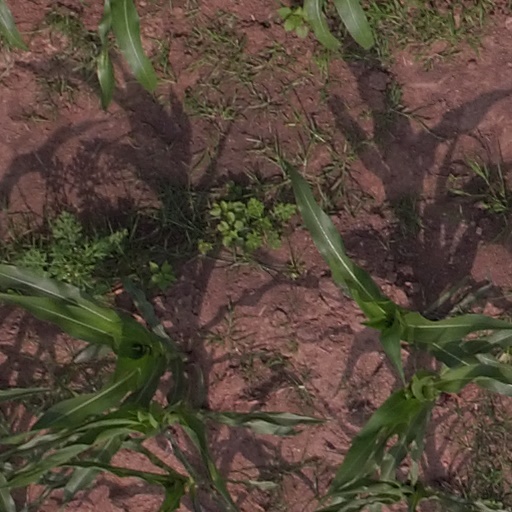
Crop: maize; corn